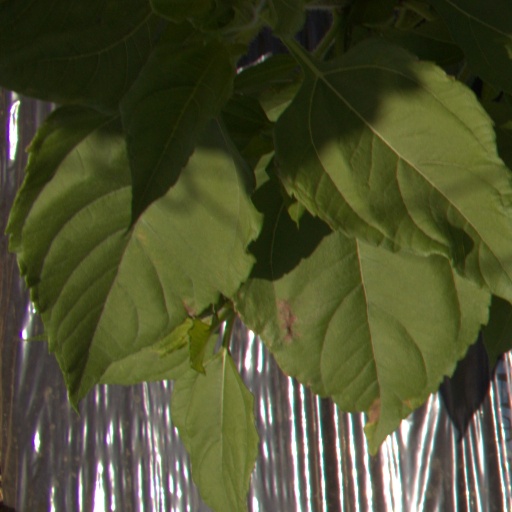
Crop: Jerusalem artichoke